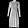
Label: Dress